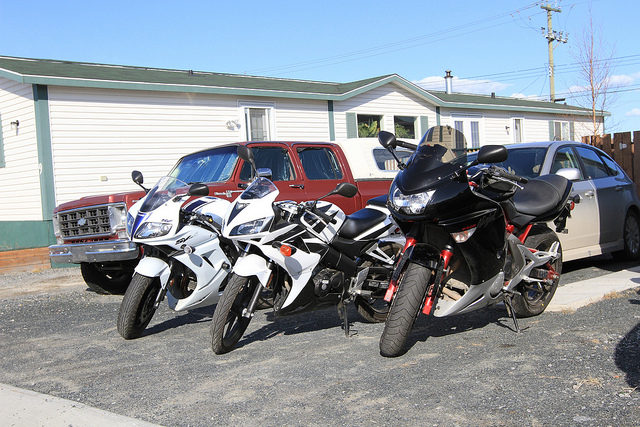
Group of parked motorcycles sitting next to a truck.

Motorcycles, car and truck parked outside a prefabricated house

Motorcycles parked in a lot in front of a pickup truck and car.

Three sports motorcycles and a truck in a parking lot.